History of the Jews in Chicago

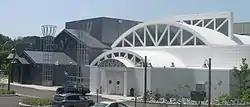
Illinois Holocaust Museum and Education Center

The United Hebrew Relief Association (UHRA) was founded in 1859. Fifteen Jewish organizations, including some B'nai B'rith lodges and some women's organizations, together founded the UHRA.